Next Generation Combat Vehicle

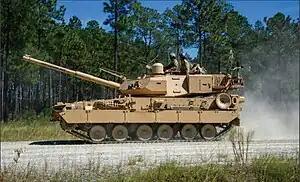
Mobile Protected Firepower, based on the General Dynamics Griffin

Mobile Protected Firepower is a fire support vehicle. It is similar to the M8 Armored Gun System program canceled in 1996, or the M1128 mobile gun system being retired in 2022.